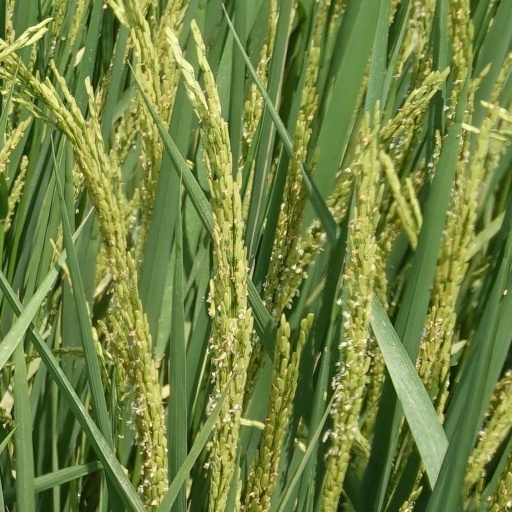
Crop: rice